Smoking cap

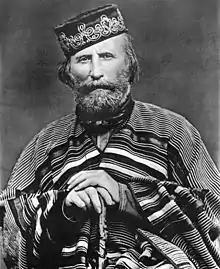
Giuseppe Garibaldi with his characteristic smoking cap

Smoking caps, also known as lounging caps, were Victorian headwear worn by men while smoking to stop their hair from smelling of tobacco smoke. They were soft caps, shaped like a squat cylinder or close fitting like a knit cap, and usually heavily embroidered with a tassel on top. They were originally worn for warmth, but continued with their new use after improvements in Victorian heating. They were popular in the period 1840–1880, and usually used by gentlemen in the privacy of their homes. The need for smoking caps, and smoking wear generally, arose from the social more of not smoking in front of women, and not smelling of smoke when one returned to their presence. They were often a gift from women, who made them themselves to give to male partners. They were often worn with a smoking jacket, but while the jacket was more or less "de rigueur", the cap was optional. Neither was worn by everyone, as smoking was not as popular as it became in the twentieth century, although they could also be worn as part of a man's loungewear outfit with no connection to smoking. The decoration of the cap was often very ornate and colourful. Designs were particularly influenced by the designs of the Near and Middle East, a common Victorian influence in many other areas.